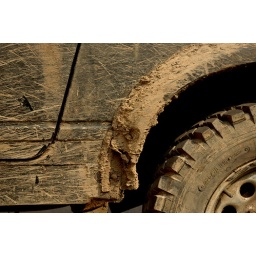
isn't that trendy to have a car dirty like this in the centre of a big city...